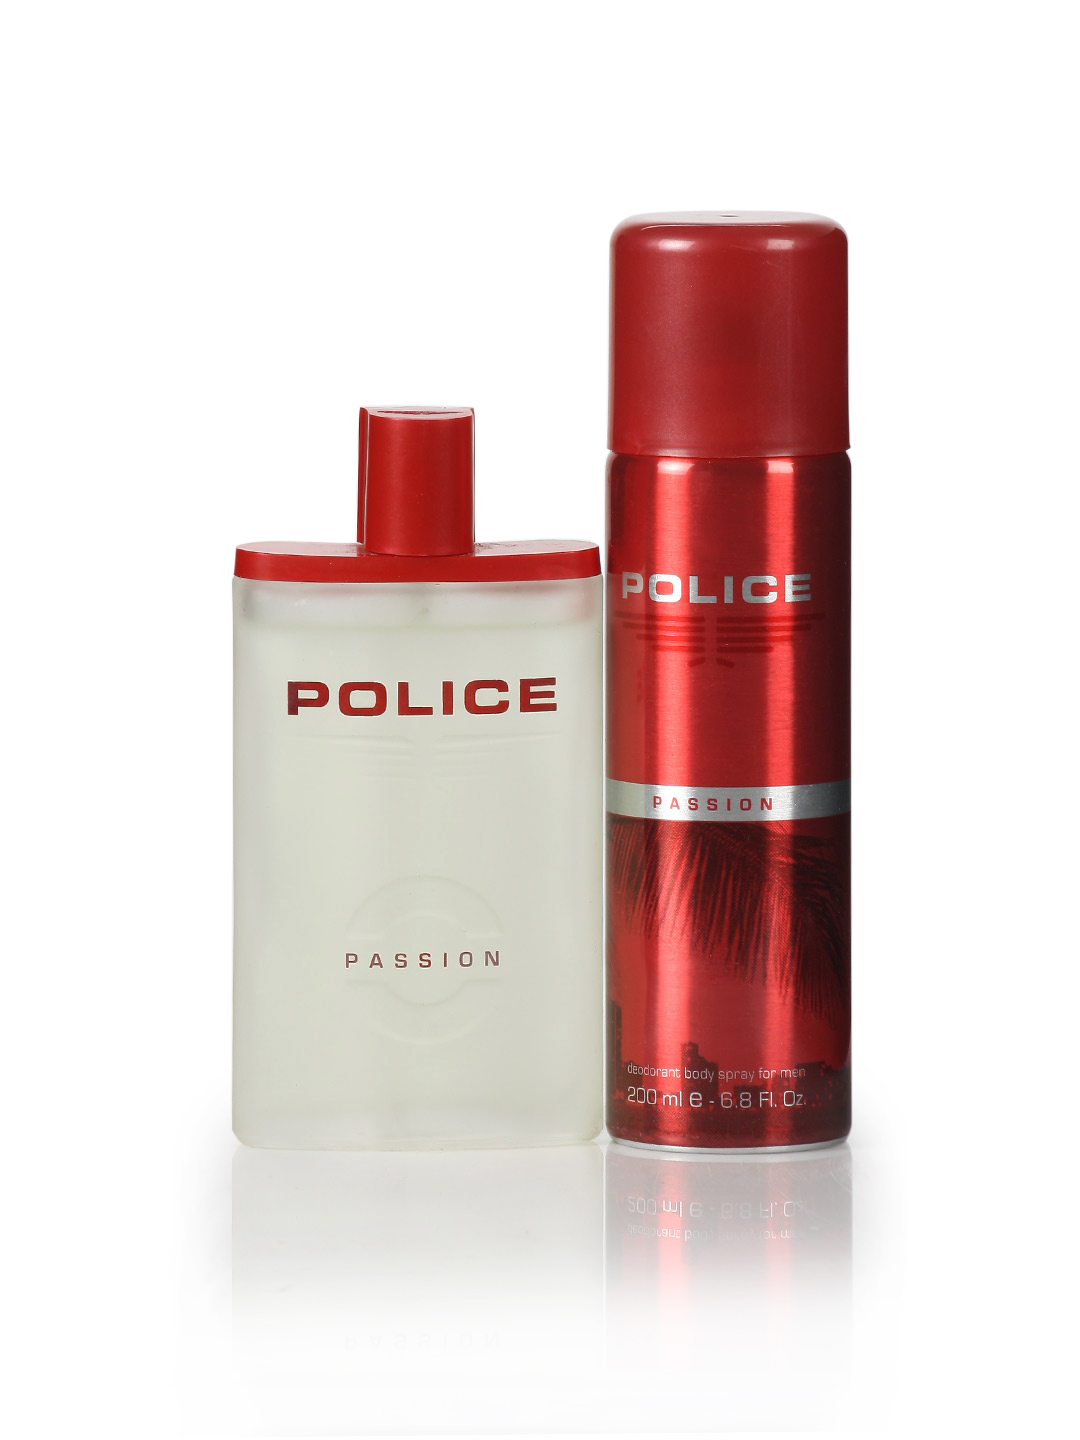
Police Passion Men Fragrance Gift Set
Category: Personal Care / Fragrance / Fragrance Gift Set
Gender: Men
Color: Red
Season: Spring 2017
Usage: Casual